Kidd Brewer Stadium

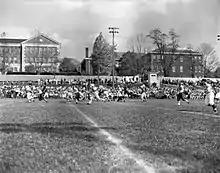
College Field, an earlier venue for the college team

College Field was Appalachian State University's college football stadium in Boone, North Carolina. The Mountaineers played at College Field from 1928 to 1961. The Mountaineers moved across campus to the Conrad Stadium in 1962.